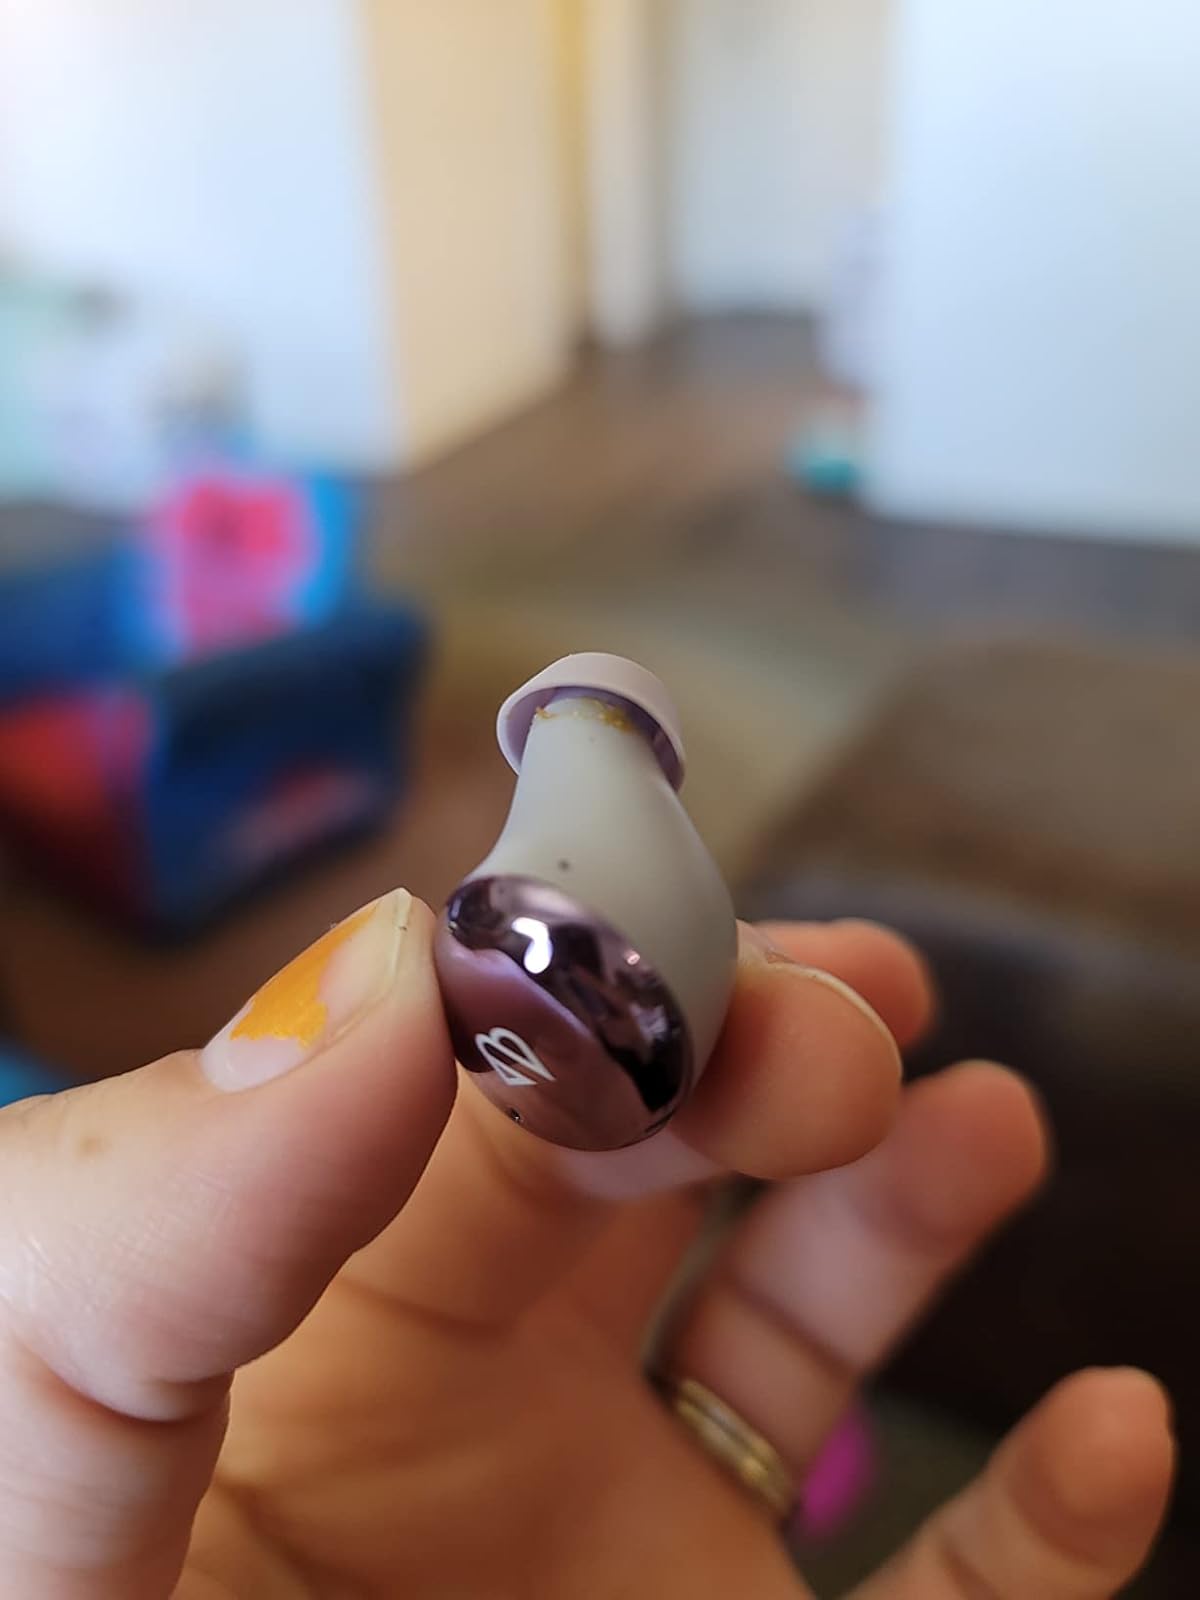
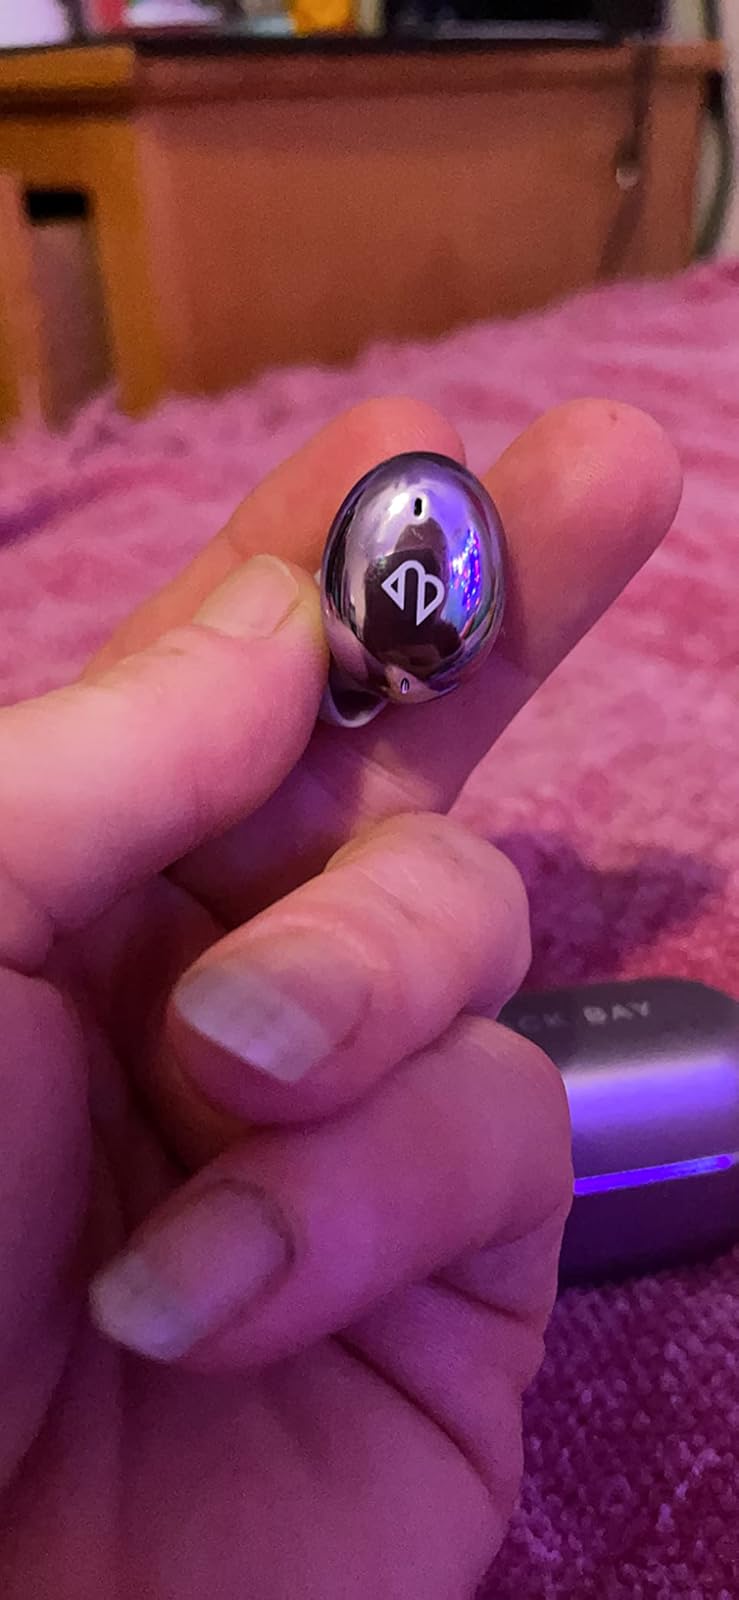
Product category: earbuds
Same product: yes